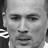
Emotion: neutral